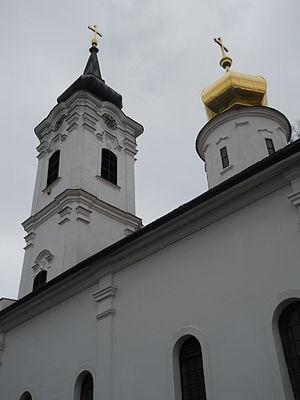
L'église Saint-Nicolas de Novi Sad est une église orthodoxe située à Novi Sad, la capitale de la province autonome de Voïvodine, en Serbie. Elle est dédiée à la Translation des reliques de Saint Nicolas. L'église, dont l'origine remonte au XVIIIᵉ siècle, est classée sur la liste des monuments culturels de grande importance de la République de Serbie.